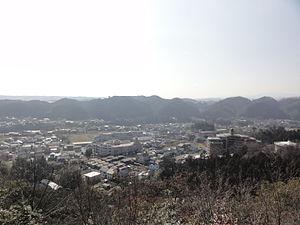
Hannō est une ville de la préfecture de Saitama, au Japon.